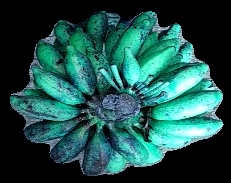
Variety: rasbale
Grade: grade3